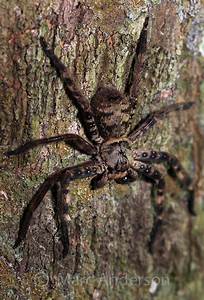
Label: spider